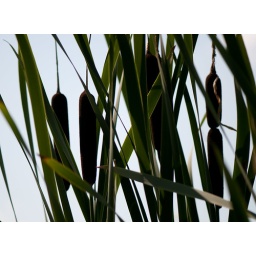
These beautiful water plants are very common at Worsbrough Reservoir in late Summer